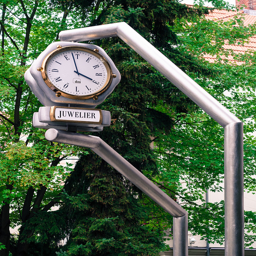
a large clock resting on a poll by some trees
A clock is held up by two unusually shaped bars.
A clock lodged between two bent, metal stands.
A clock on a pole in front of a tree.
A clock attached to iron poles with the name underneath.